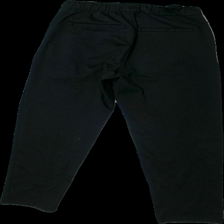
View: back
Type: Trousers
Category: Ladies
Brand: Not in the list
Colors: Black
Material: 76% Polyester 24% Cotton
Cut: Regular
Size: S
Season: All
Price range: 50-100
Recommended usage: Reuse
Description: Black trousers